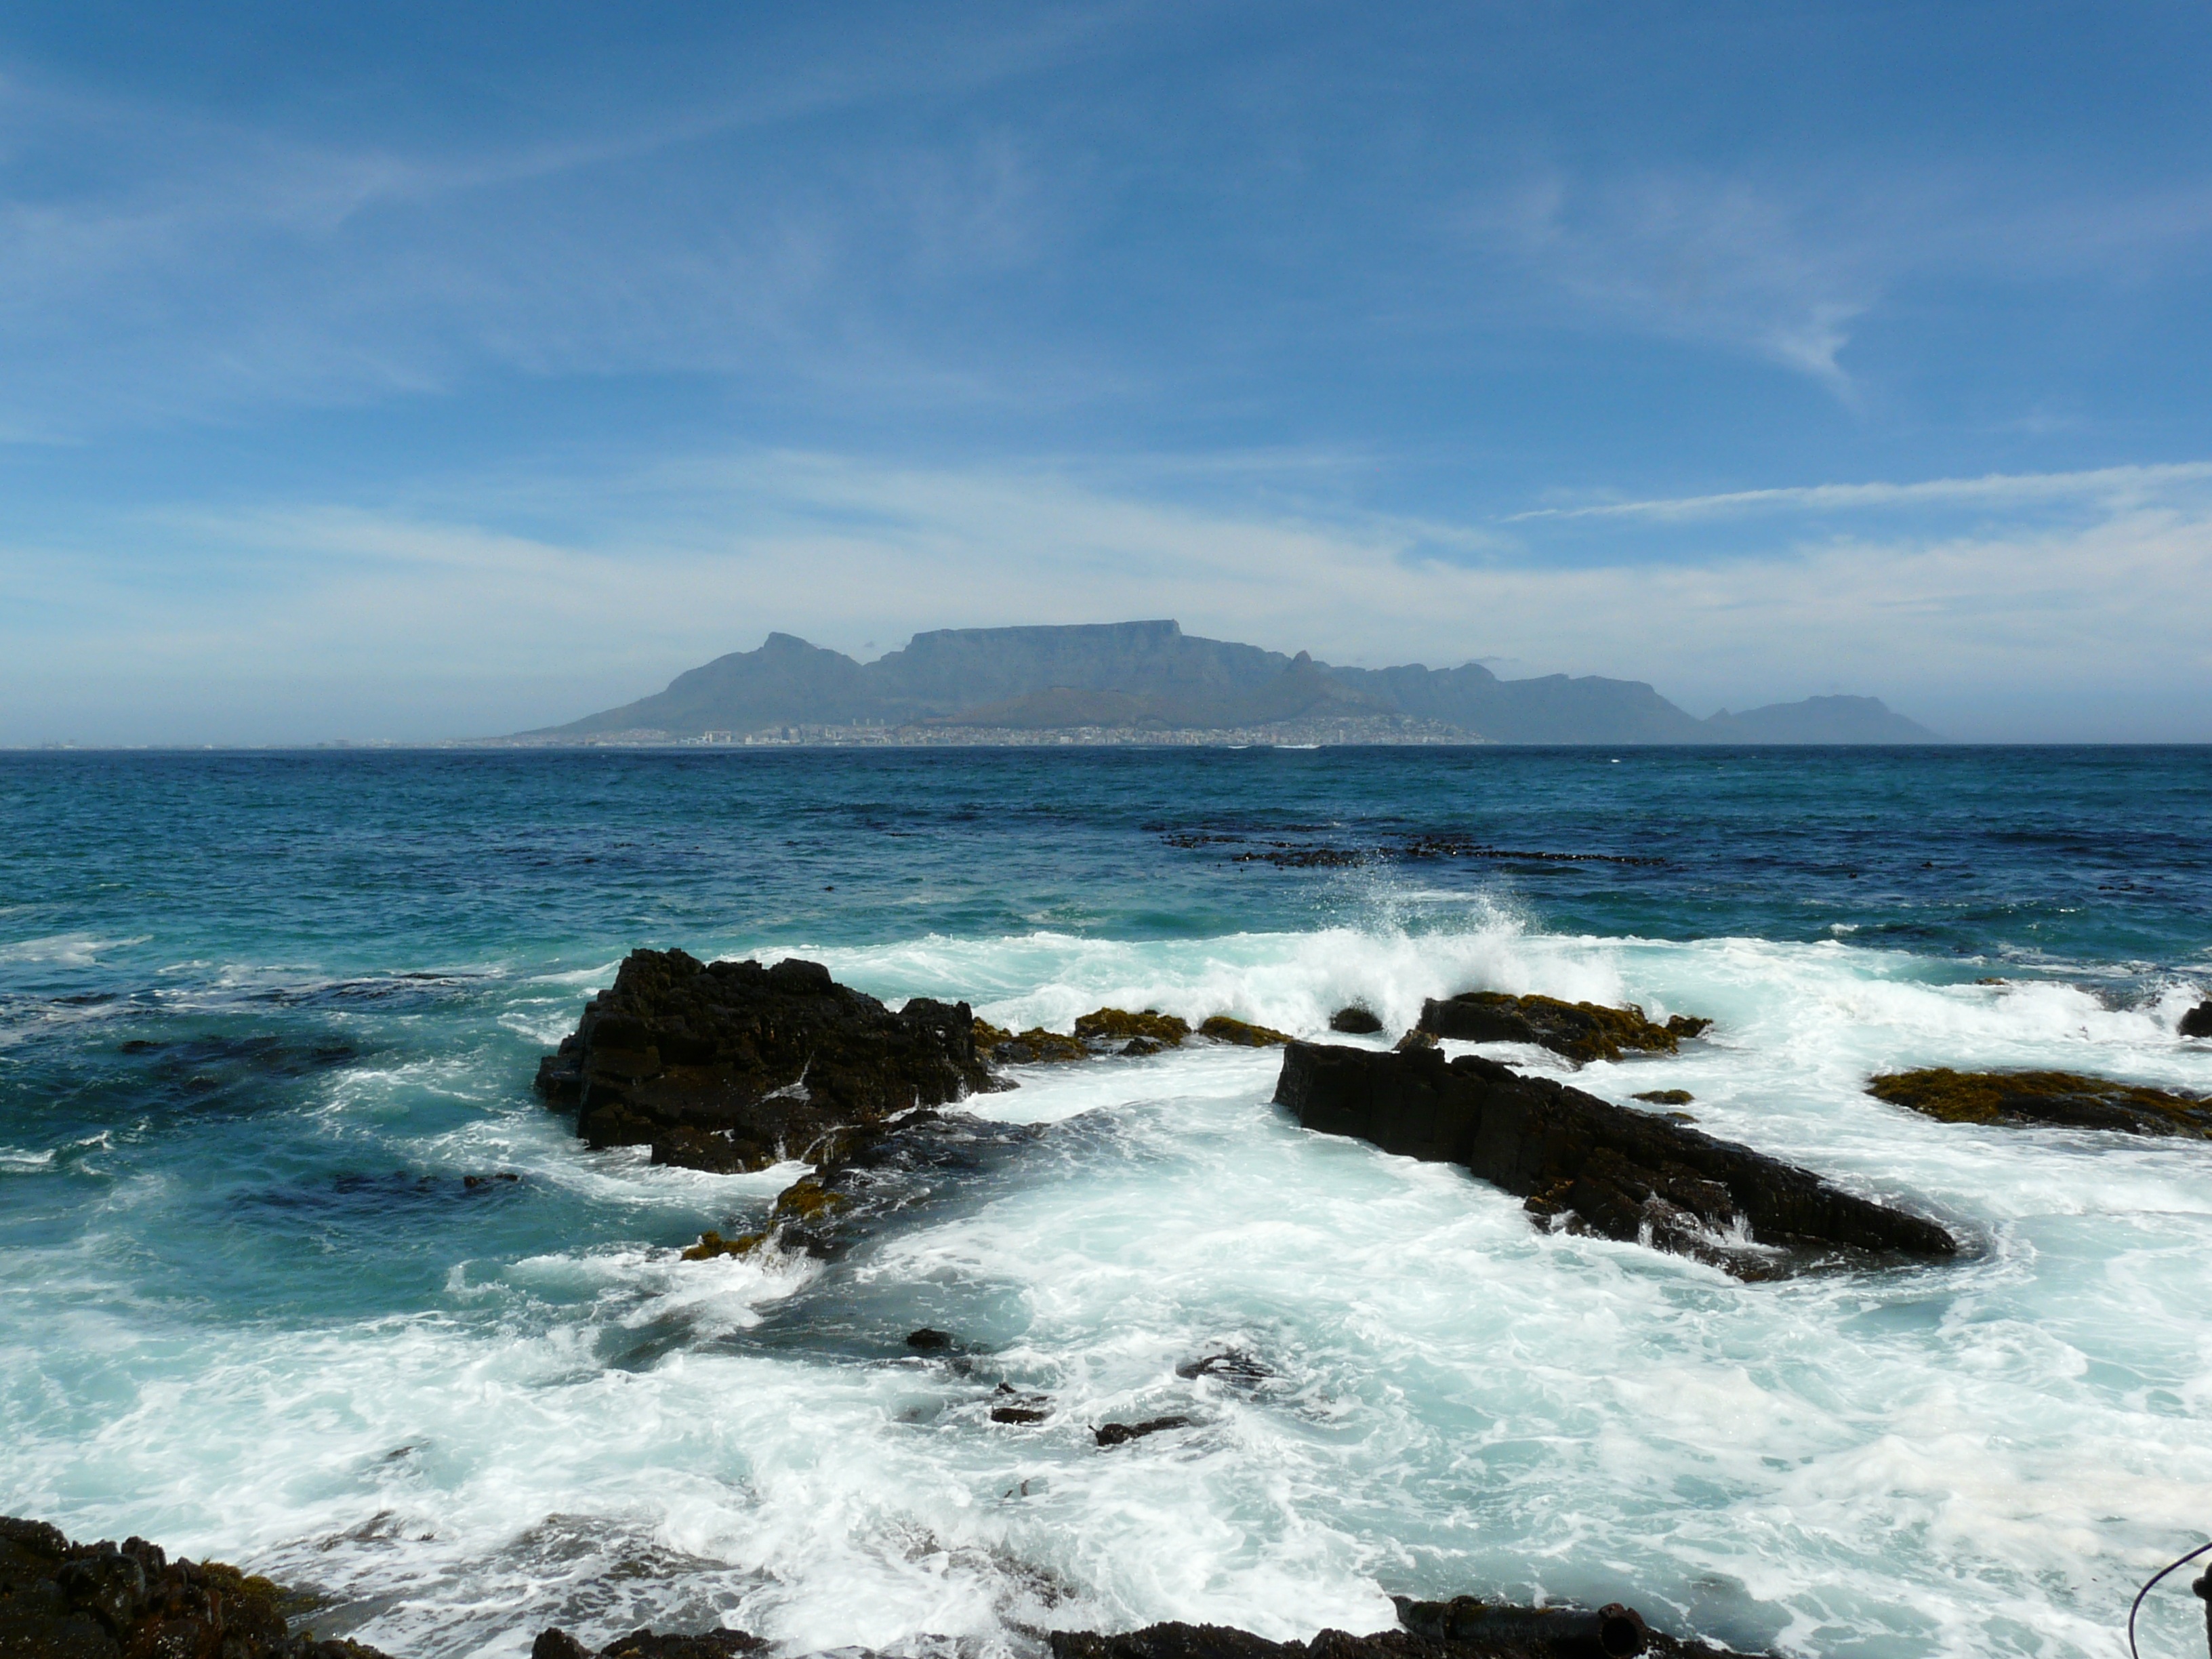
beach, sea, coast, water, rock, ocean, horizon, cloud, shore, wave, cliff, cove, bay, terrain, material, table mountain, body of water, cape, islet, south africa, cape town, wind wave